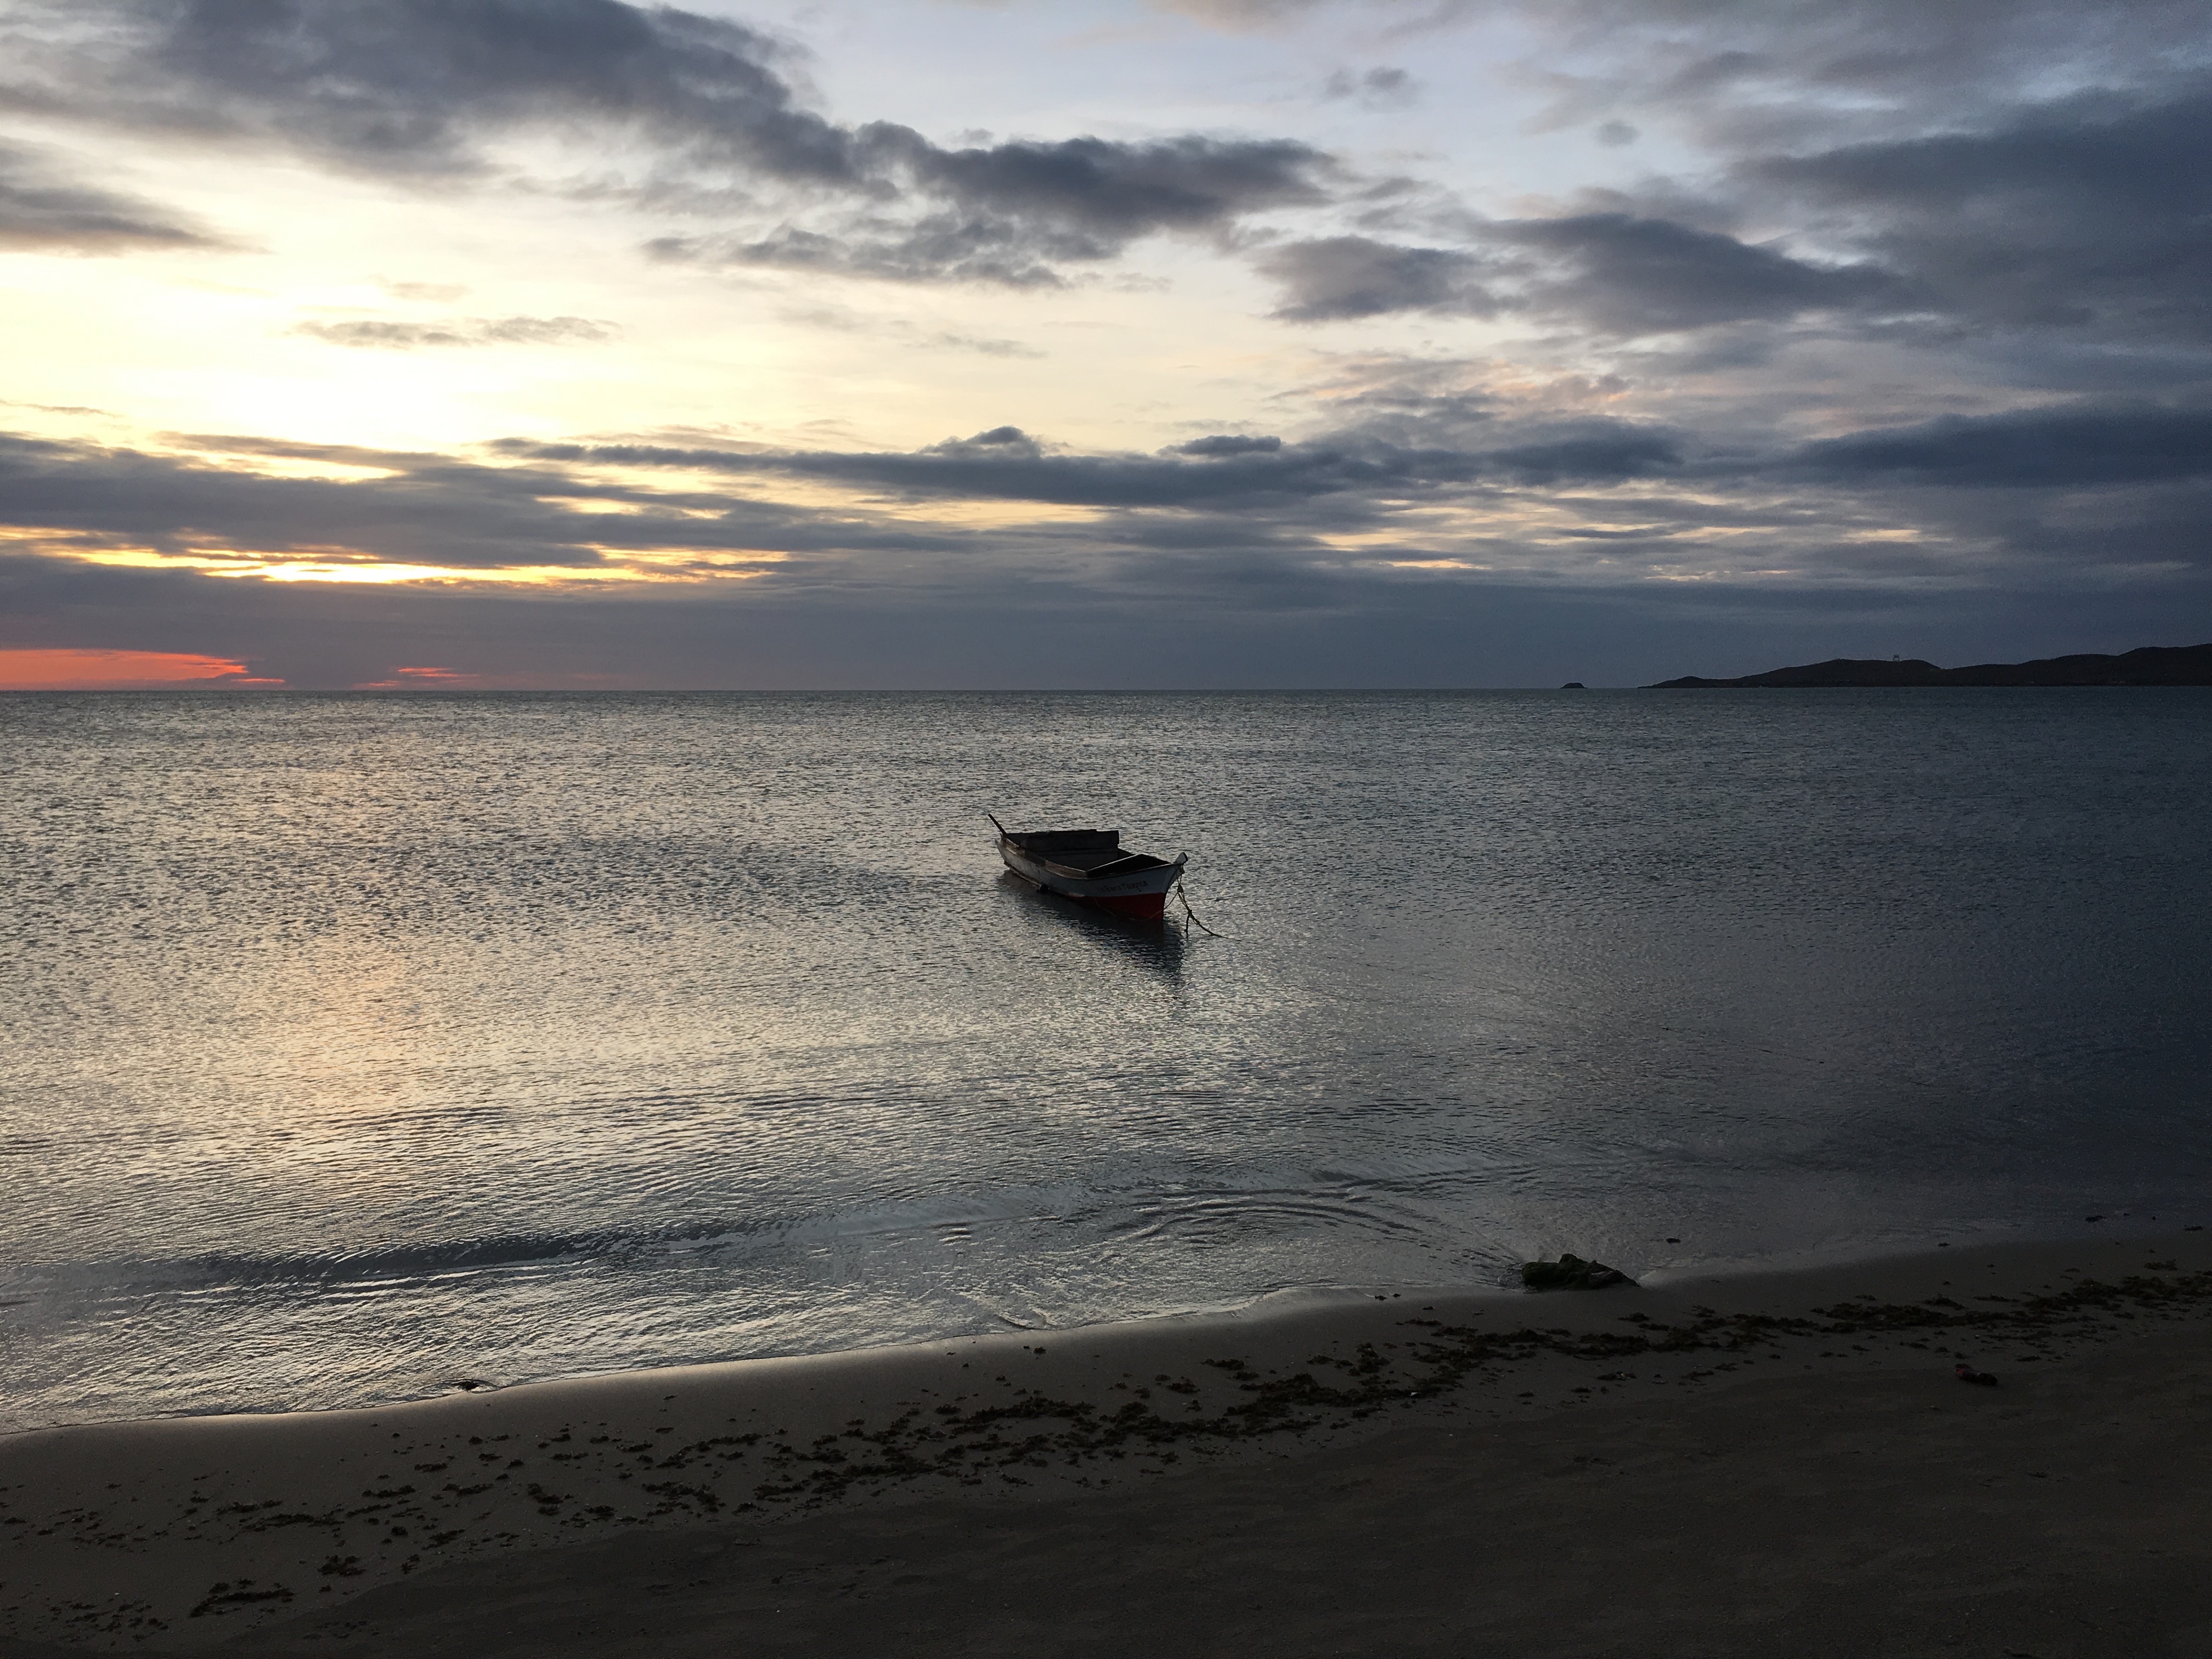
beach, sea, coast, sand, ocean, horizon, cloud, sky, sunrise, sunset, sunlight, morning, shore, wave, dawn, dusk, evening, bay, material, body of water, wind wave